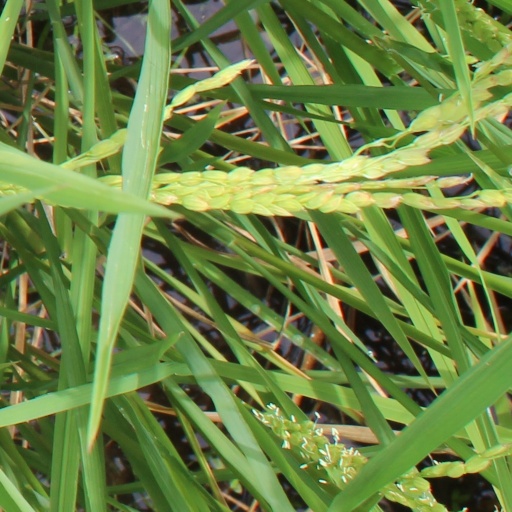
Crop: rice